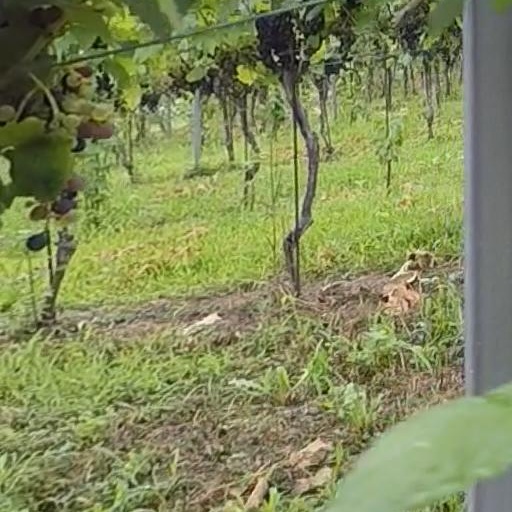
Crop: grape